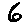
Label: 6